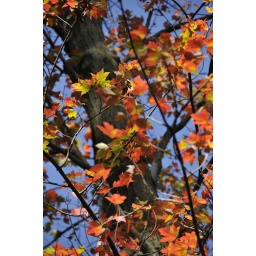
Maple against blue sky